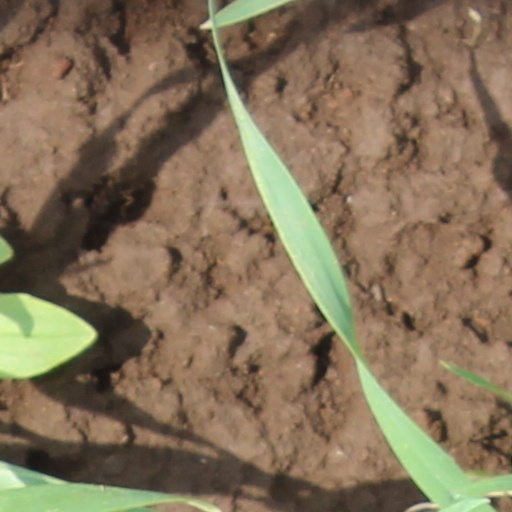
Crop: wheat